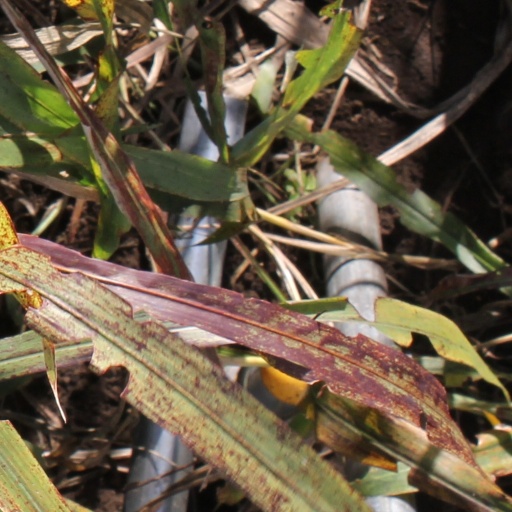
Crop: sorghum